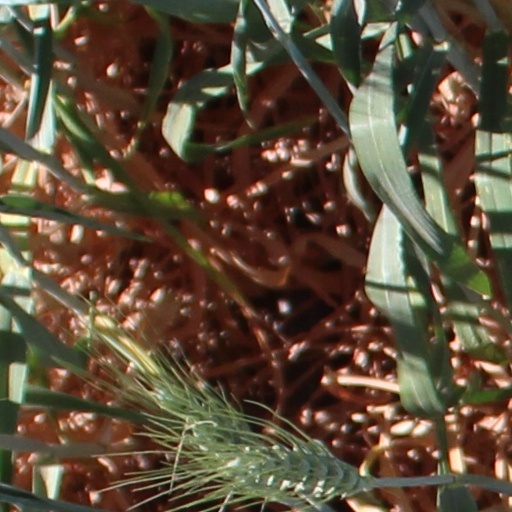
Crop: wheat